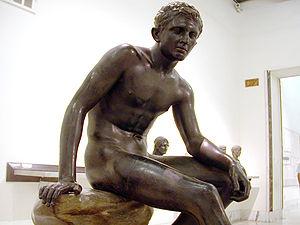
L’athlétisme est un ensemble d’épreuves sportives codifiées comprenant les courses, sauts, lancers, épreuves combinées et marche. L'origine du mot athlétisme vient du grec « Athlos » signifiant combat. Il s’agit de l’art de dépasser la performance des adversaires en vitesse ou en endurance, en distance ou en hauteur. Les épreuves athlétiques, individuelles ou par équipes, ont varié avec le temps et les mentalités. L'athlétisme est l'un des rares sports universellement pratiqués, que ce soit dans le monde amateur ou au cours de nombreuses compétitions de tous niveaux. La simplicité et le peu de moyens nécessaires à sa pratique expliquent en partie ce succès. Les premières traces de concours athlétiques remontent aux civilisations antiques. La discipline s'est développée au cours des siècles, des premières épreuves à sa codification.